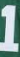
Number: 1